Monon Railroad

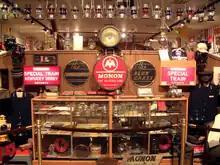
Railroad artifacts on display at the Monon Connection Museum

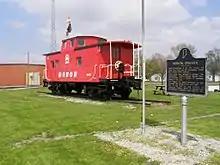
Restored Reading Railroad caboose painted as a Monon, in Monon, Indiana

The university traffic was important enough to the Monon that the railroad used the schools' colors on its rolling stock. The red and white of Wabash College (and similar to the colors of Indiana University) was used on the railroad's passenger equipment, and the black and gold used by both DePauw University and Purdue University adorned the railroad's diesel freight locomotives and later replaced the red and white on passenger equipment as well.